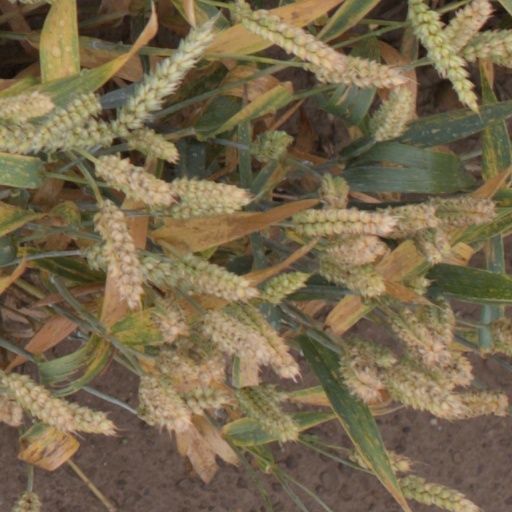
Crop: wheat